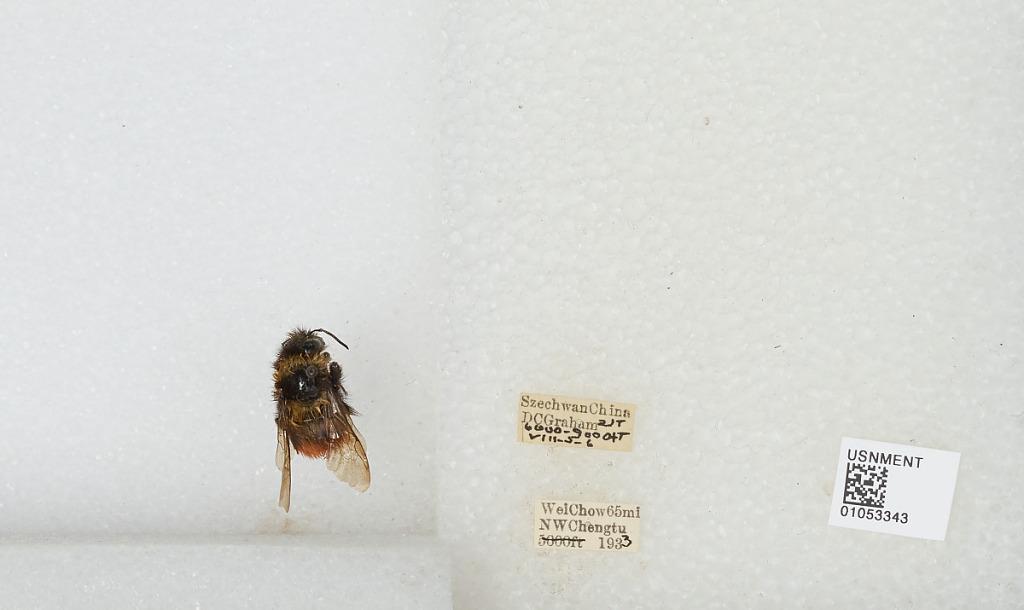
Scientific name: Bombus sp.
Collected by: D. Graham
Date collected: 1933-8-5
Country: China
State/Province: Sichuan
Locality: Wei Chow 65 miles NW Chengdu